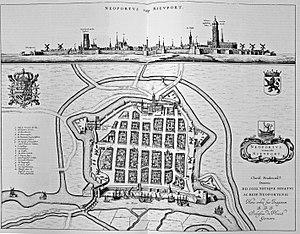
Nieuport (Belgique): Page 636 de l'édition de (1641) de la Flandria Illustrata d'Antonius Sanderus